SEAT 1500

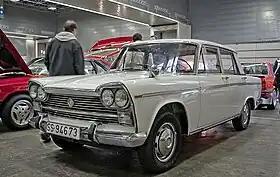
1970 SEAT 1500 sedan

The SEAT 1500 was a Spanish-built 6-seater model of saloon and estate cars, based on the Italian Fiat 2300 and using a 1481 cc engine from the Fiat 1500. The 1500 was the successor to the SEAT 1400 C; it was manufactured from 1963 to 1973, with the five door estate (""Familiar"") version arriving in 1965. Apart from the larger engine, differences between the 1500 and the C version of its predecessor were limited to minor details such as a speedometer that now read up to 160 km/h (100 mph).